Dave Catching

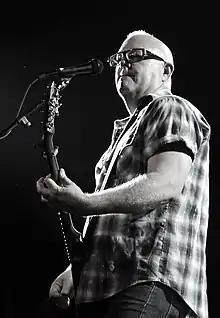
Catching performing with the Eagles of Death Metal in 2009

Catching has played the guitar for well-known hard rock bands Eagles of Death Metal, Queens of the Stone Age, Tex and the Horseheads, as well as Mark Lanegan, The Ringling Sisters, earthlings?, Mondo Generator and the Masters of Reality, Yellow #5, and Gnarltones.